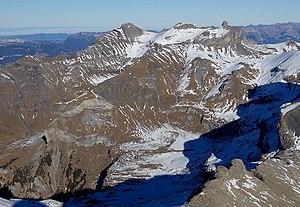
La Schwalmere est un sommet des Alpes bernoises qui culmine à 2 777 mètres d'altitude, dans le canton de Berne. Le sommet du Schwalmere est un tripoint formé par la rencontre des limites communales de Lauterbrunnen, Reichenbach im Kandertal et Aeschi bei Spiez.